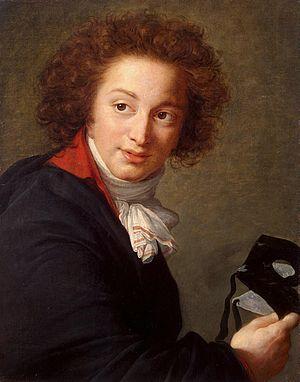
Cette page fournit une liste chronologique de tableaux de la peintre française Élisabeth Vigée Le Brun.